2nd Military Region (Yemen)

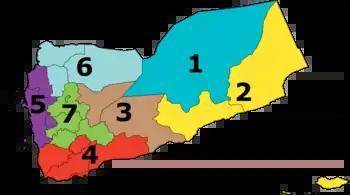
Military Regions of Yemen

The second Military Region is a military region of the Armed Forces of Yemen. Its headquarters is in Mukalla, the capital of Hadramawt Governorate, eastern Yemen.